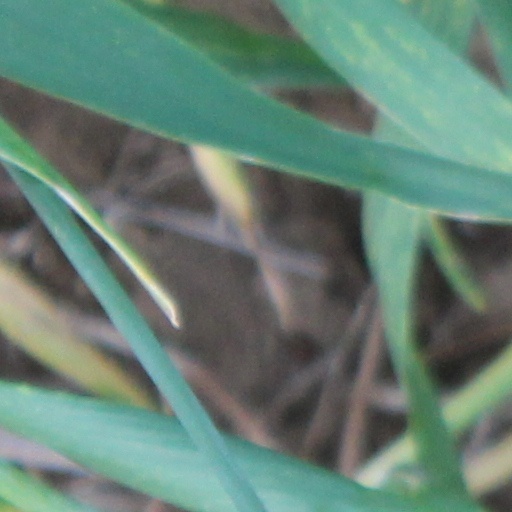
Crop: wheat